Southern Caribbean upwelling system

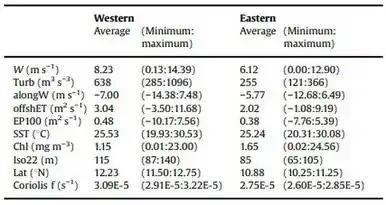
A comparison between the WUZ and EUZ showing the minimum and maximum values for: Wind speed (W), Turbulence (Turb), alongshore wind speed (alongW), Offshore Ekman transport due to wind (offshET). Vertical transport due to Ekman pumping integrated to 100k offshore (EP100), Sea Surface Temperature (SST), chlorophyll-a(Chl).

There are two main upwelling zones in the system that vary in intensity throughout the year; The Western Upwelling Zone (WUZ); And the Eastern Upwelling Zone; (EUZ). The western the WUZ is situated between 74-71°W and generates mainly seasonal upwelling and high offshore transport due to intense winds. The EUZ, situated between 71-60°W is less intense but is more favourable for the upwelling throughout the year.